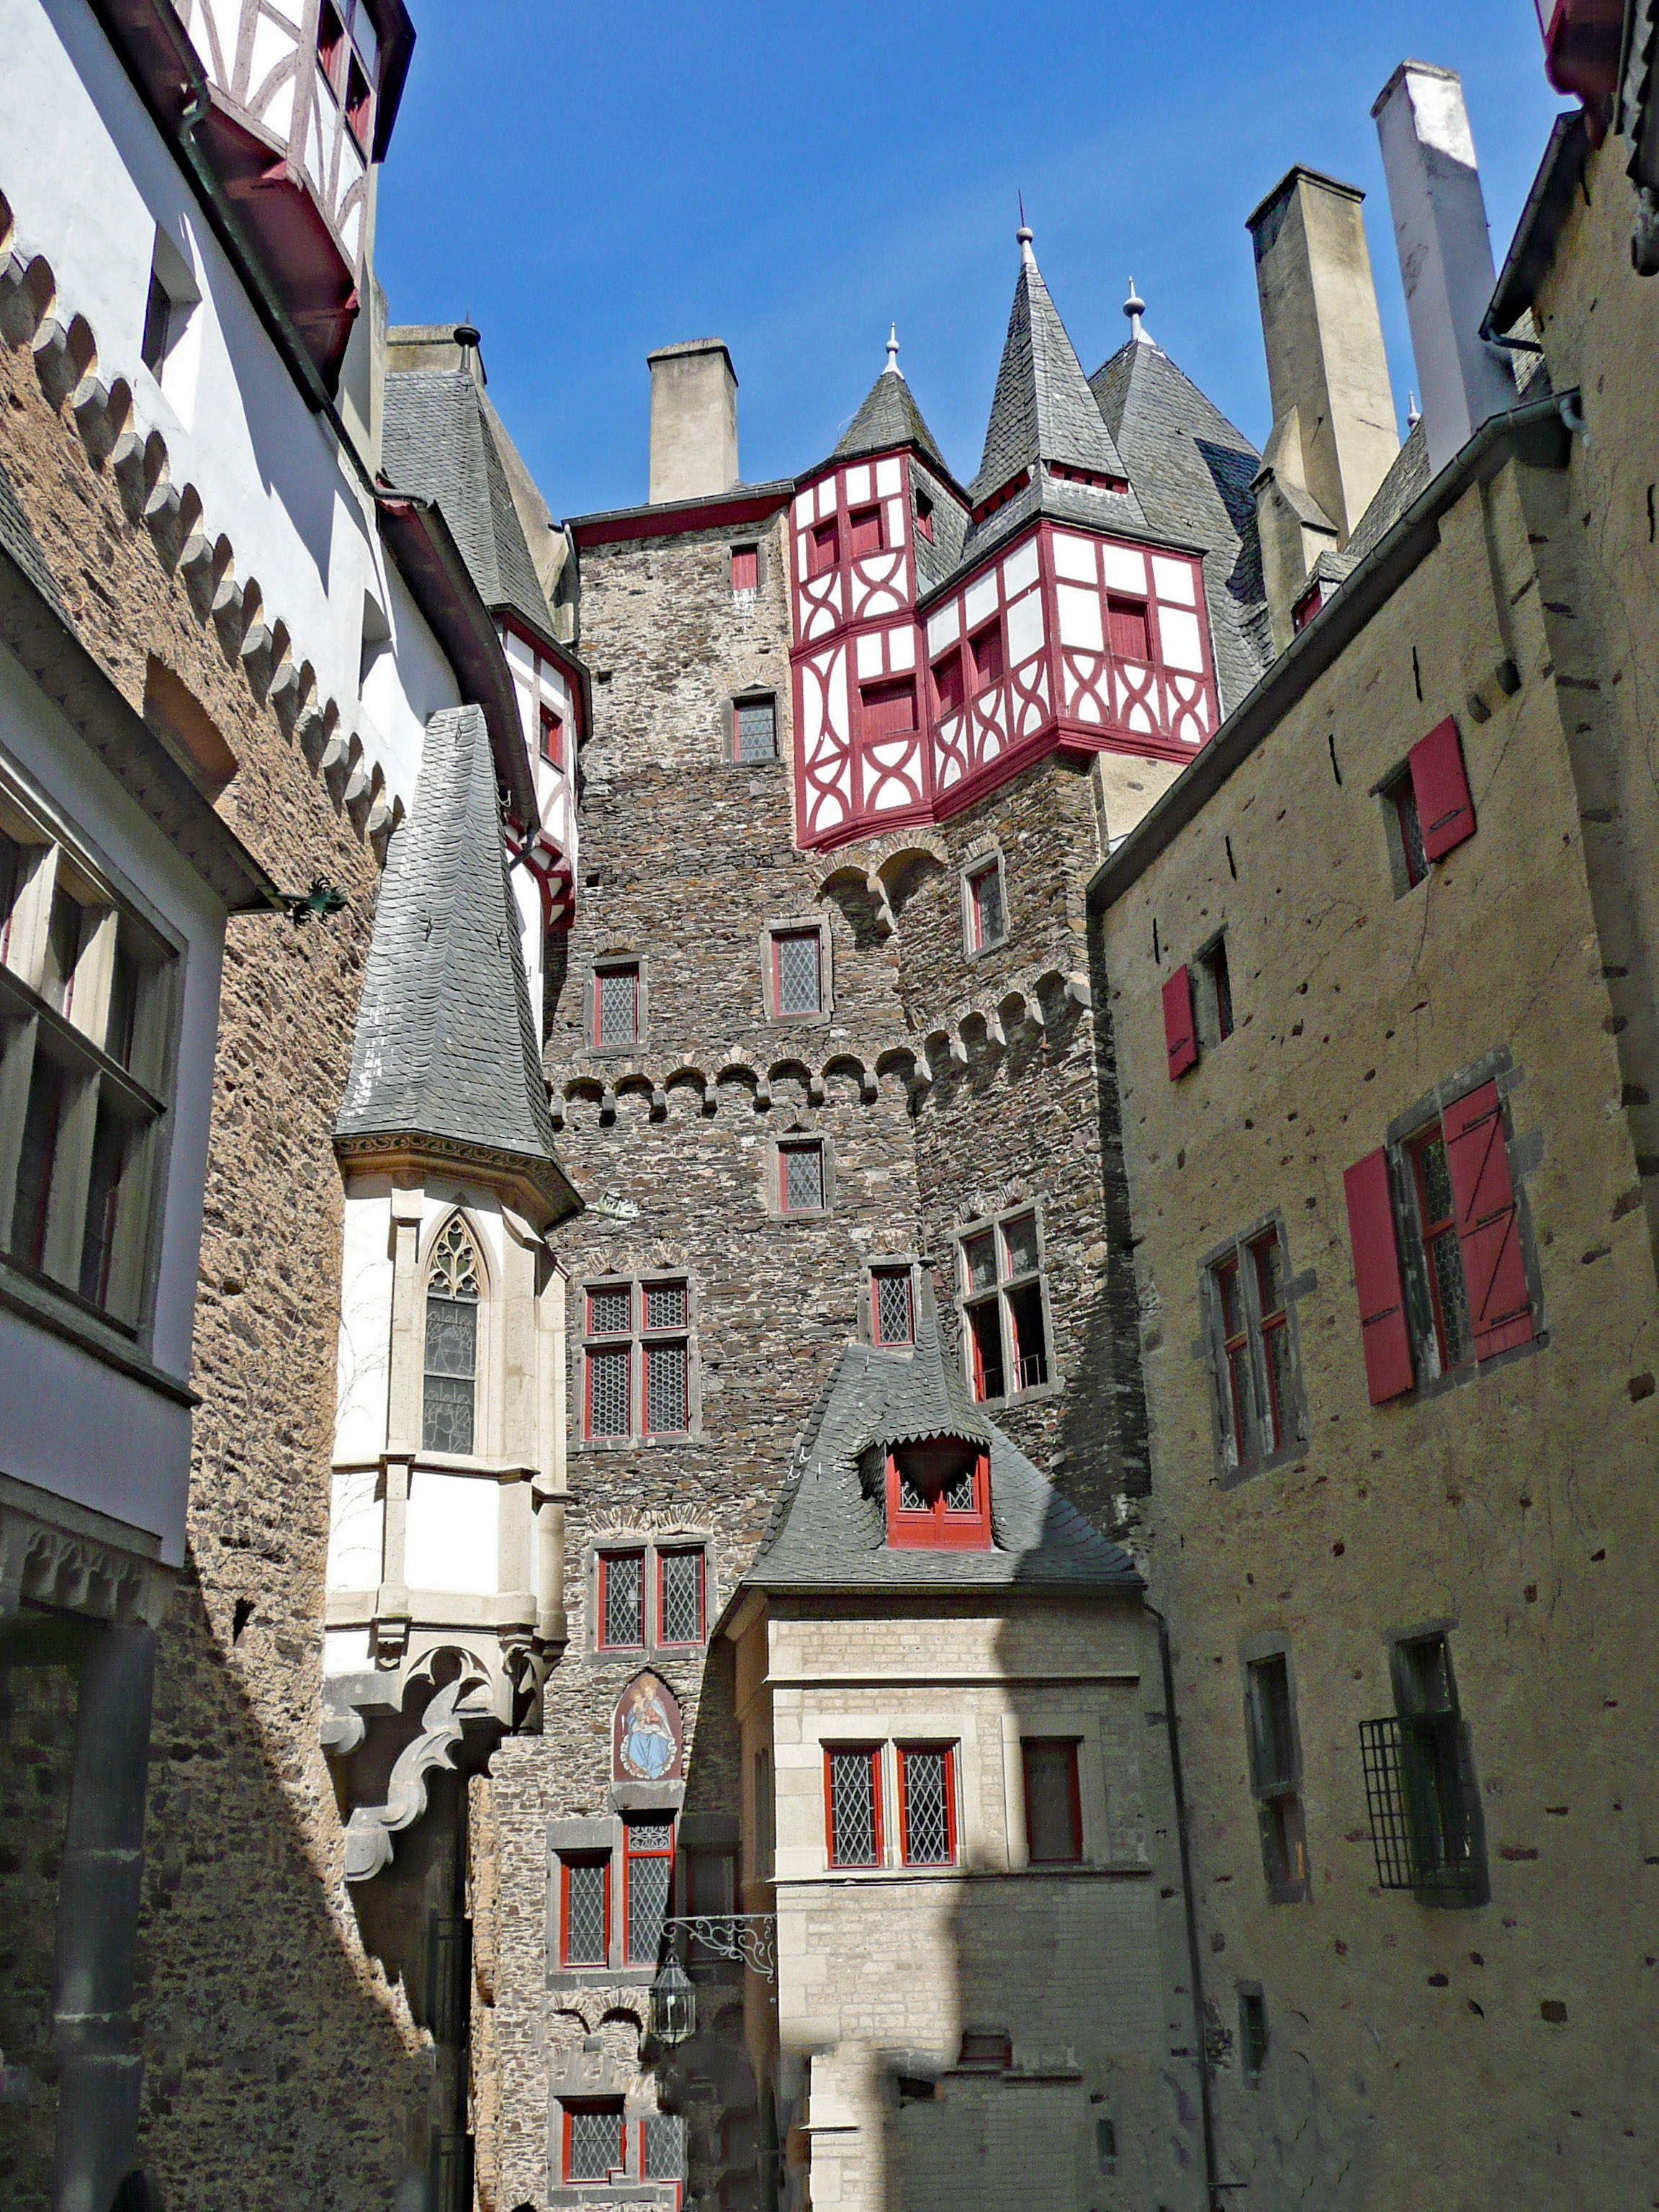
architecture, road, street, house, town, wall, village, castle, facade, tourism, places of interest, germany, middle ages, sachsen, neighbourhood, eltz, urban area